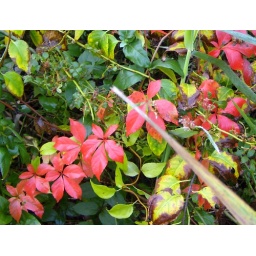
Seeing this bright red makes me what to grow this in a pot on my pourch.